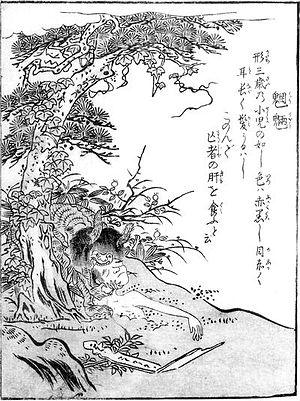
Konjaku gazu zoku hyakki est le deuxième livre de l'artiste japonais Toriyama Sekien de la célèbre série Gazu Hyakki Yagyō publiée ca. 1779. Ces albums sont des bestiaires surnaturels, collections de fantômes, d'esprits, d'apparitions et de monstres, dont beaucoup proviennent de la littérature, du folklore et d'autres arts japonais. Ces œuvres ont exercé une profonde influence sur l'imagerie yōkai ultérieure au Japon.
Mōryō ou mizuha, est un terme collectif pour les esprits des montagnes et des rivières, des arbres et des roches, ainsi que les mononoke qui vivent dans des endroits comme les cimetières, ou les kappa et divers autres yōkai. Le terme mizu no kami existe aussi pour les désigner.